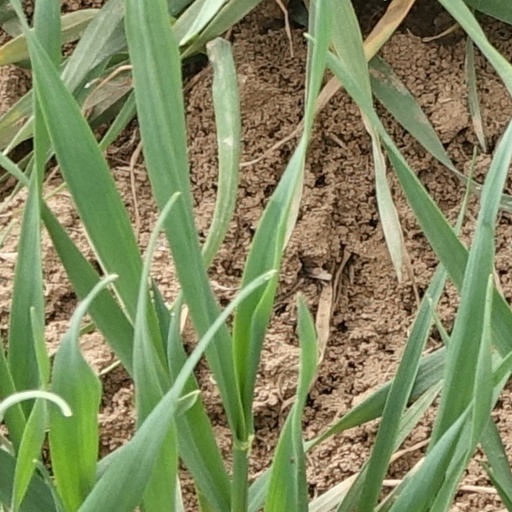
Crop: wheat